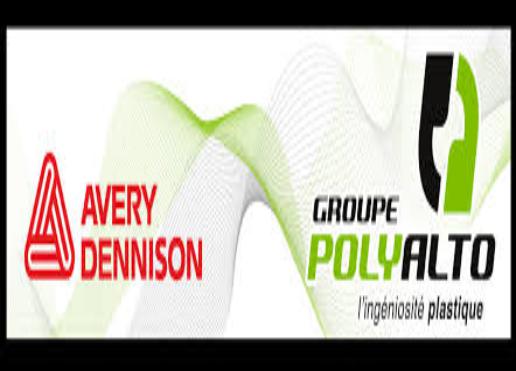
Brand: avery dennison-2
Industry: Others